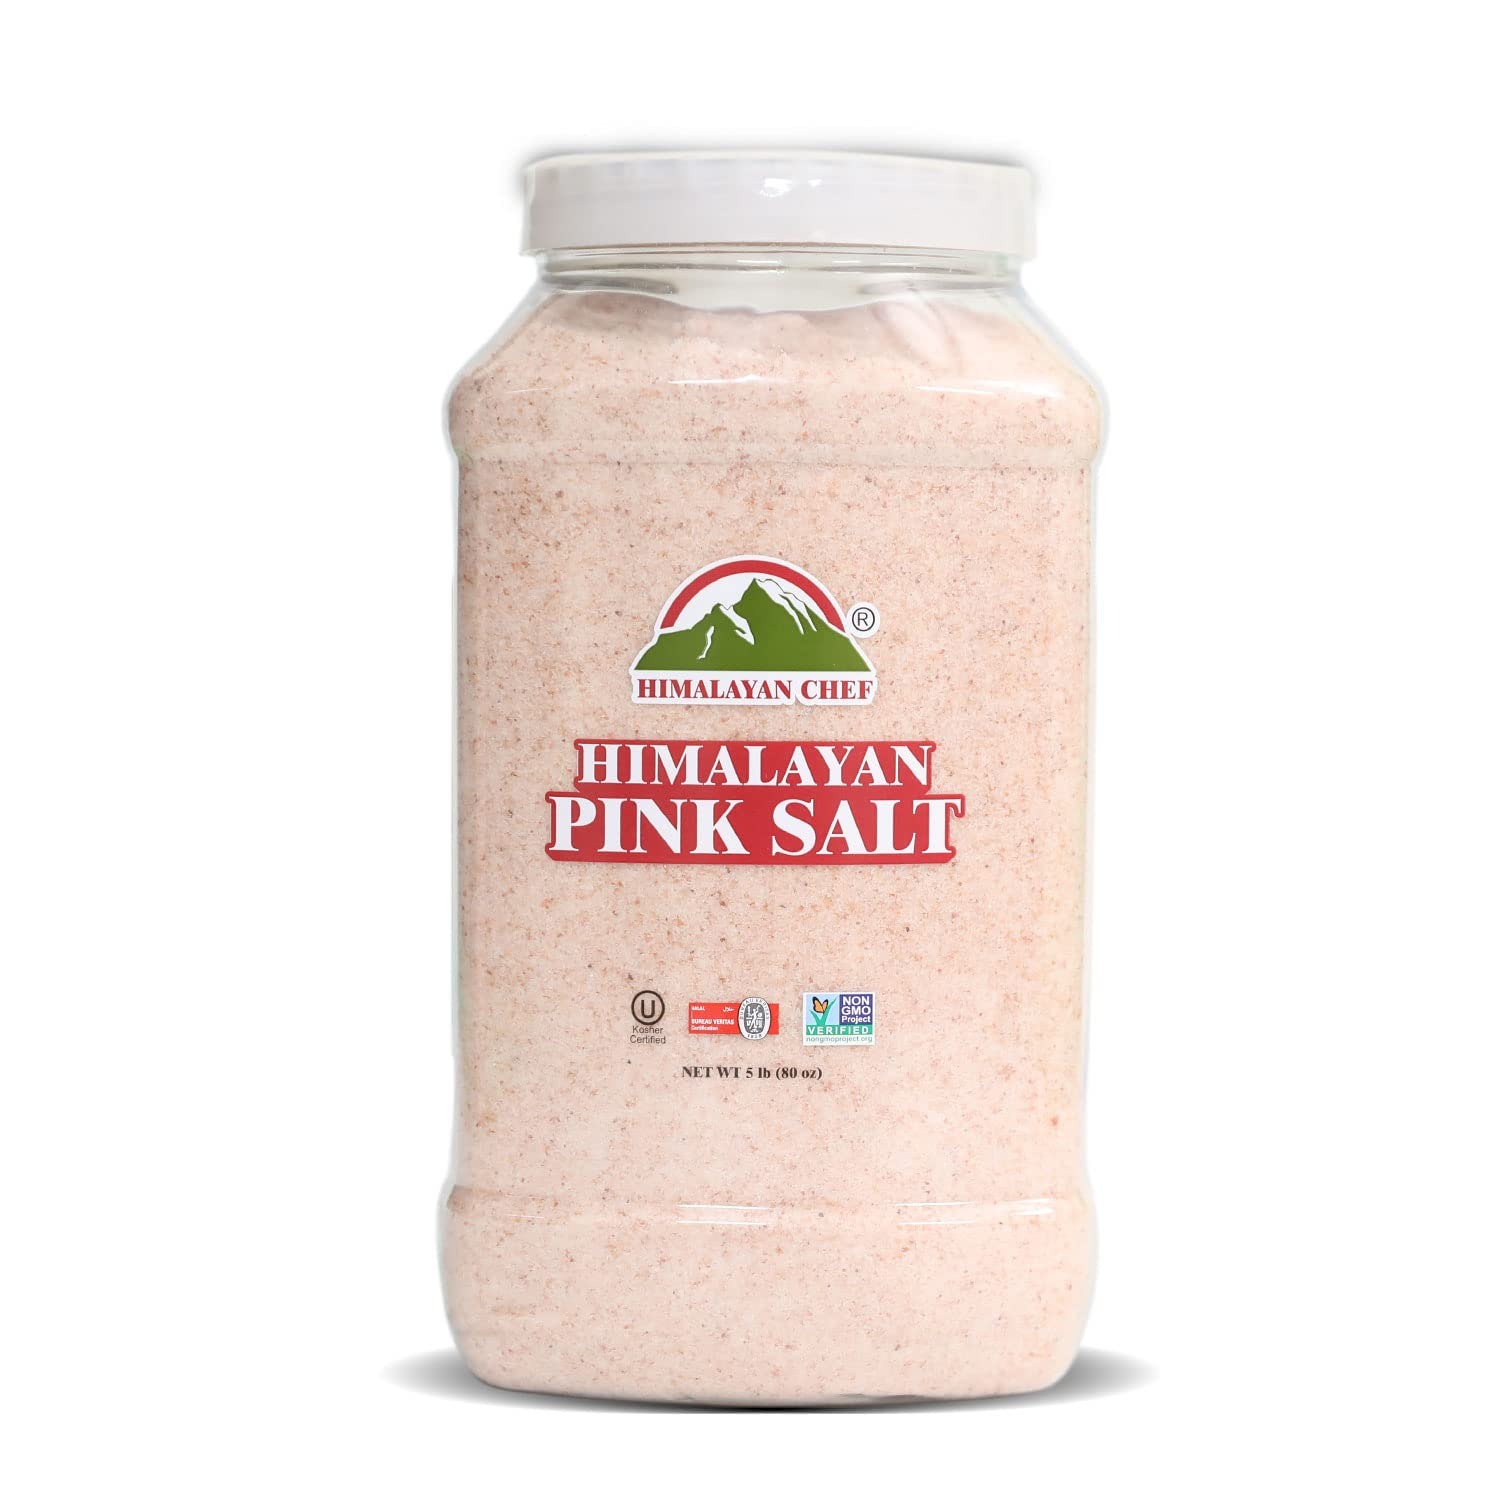
Item Name: Himalayan Chef Himalayan Pink Salt - 5 lbs Fine Grain Plastic Jar - 100% Natural and Pure Gourmet Crystal - Contains 84 Essential Minerals | Kosher and Vegan Certified
Bullet Point 1: HIMALAYAN SALT: Pink Himalayan salt is hand-chipped from the oldest salt mine of the Punjab region of Pakistan, near the foothills of the Himalayas. It is the purest salt on the earth
Bullet Point 2: SEA SALT VS PINK SALT: Pink Himalayan salt is better than regular sea salt. Pink salt is unprocessed salt. Naturally rich in mineral, and free from all additives, and preservatives
Bullet Point 3: ENRICH WITH NUTRIENTS: Our Himalayan Salt is unrefined. Himalayan Pink salt fine is packed with 84 essential minerals and trace elements which are beneficial for human health and well being
Bullet Point 4: GRAIN SIZES: Available in two-grain sizes: Fine salt and coarse salt. Available in beautiful plastic jar
Bullet Point 5: NATURALLY, PINK & CERTIFIED: Salt 84 Pink Salt is judged # 1 tasting salt, Halal, Non-GMO, OU Kosher Certified, and vegan friendly
Bullet Point 6: Item Form: Crystal
Value: 80.0
Unit: Ounce

Price: 21.49